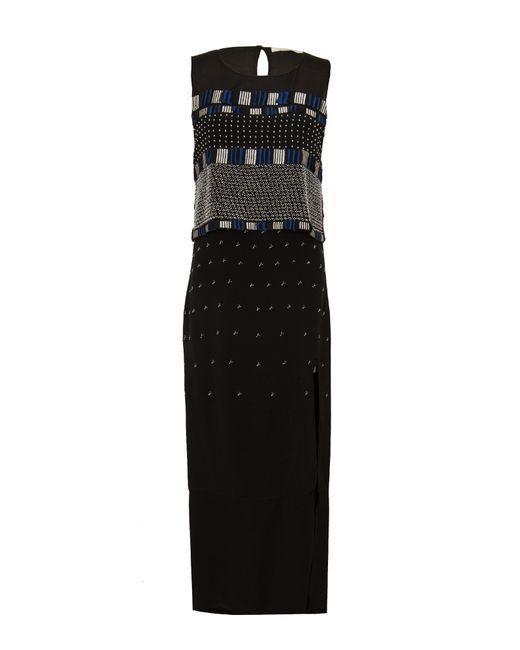
Frauen ärmelloses schwarzes Partykleid langes Kleid